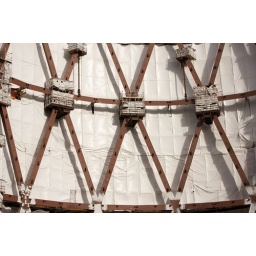
Canon 40D, 50mm f/1.4. Shots of the Bow tower under construction. Yes, the building is curved. :-)